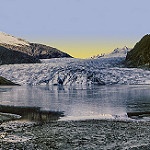
Scene: Outdoor